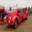
Label: truck